S-Series (rocket family)

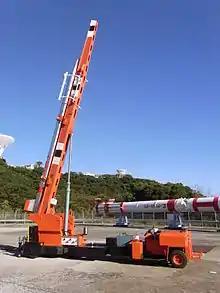
A full-scale model of the S-310 rocket No.1 set on a launcher. (JAXA/ISAS Uchinoura Space Center KS Center)

The S-310 is an active single-stage sounding rocket. Like its predecessor the S-210 it was developed for observations in Antarctica. The rocket is 310 mm in diameter, and can reach an altitude of 150 km. The first flight of S-310 in January 1975 was successful, and it has been launched at Kagoshima Space Center at Uchinoura, Showa Station in Antarctica and Andøya in Norway. As of January 10, 2020 the S-310 has completed 57 sub-orbital launches, with its most recent launch occurring on January 9, 2020.